Alex Healy (racing driver)

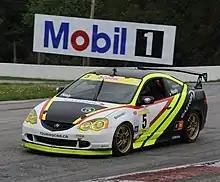
Alex Healy 5

After a successful stint in karting in Ottawa (NCKC), Montreal (SRA) and in the Florida Winter Tour (SRA, 2005–2008) Healy began car racing in the Canadian Touring Car Championship in 2008 in a shared car, a 2003 Honda Civic coupe, in the Touring Car class. At the end of the 2008 season, Healy purchased, with help from family and friends, a much faster 2003 Acura RSX from CTCC Super Touring Champions (2008) Krikorian Motorsports, originally built by King Motorsports as a World Speed Challenge car. In 2009, Healy moved up to the Super Touring Class. He finished the eight-event season in the RSX with 2 second-place finishes, and earning 7th overall in the Championship.